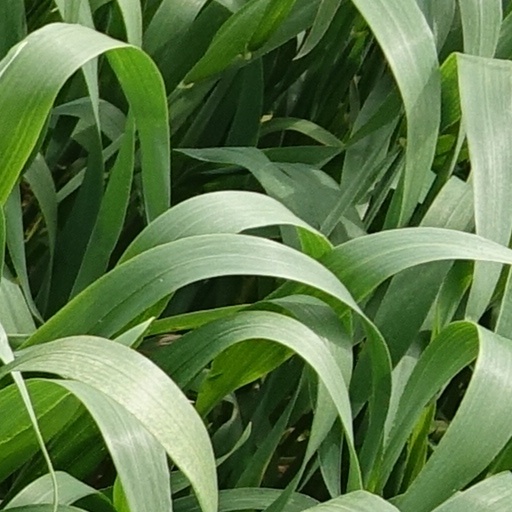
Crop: wheat